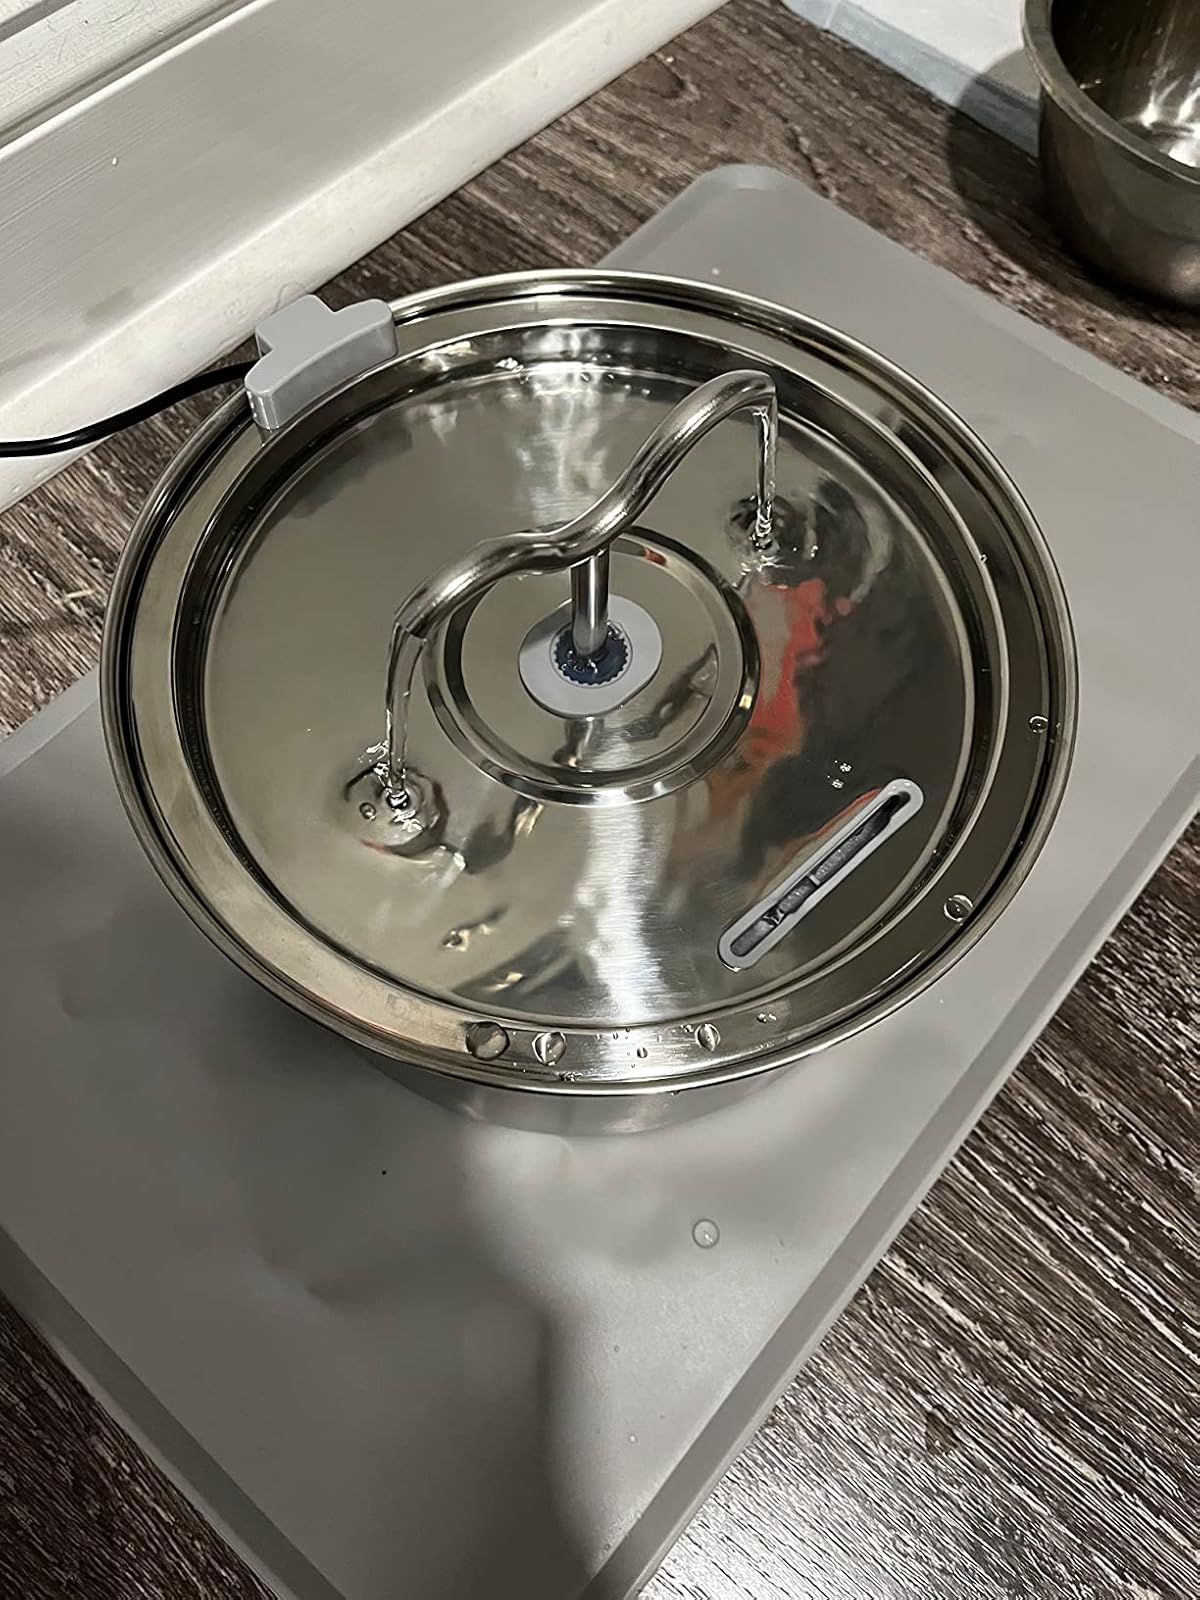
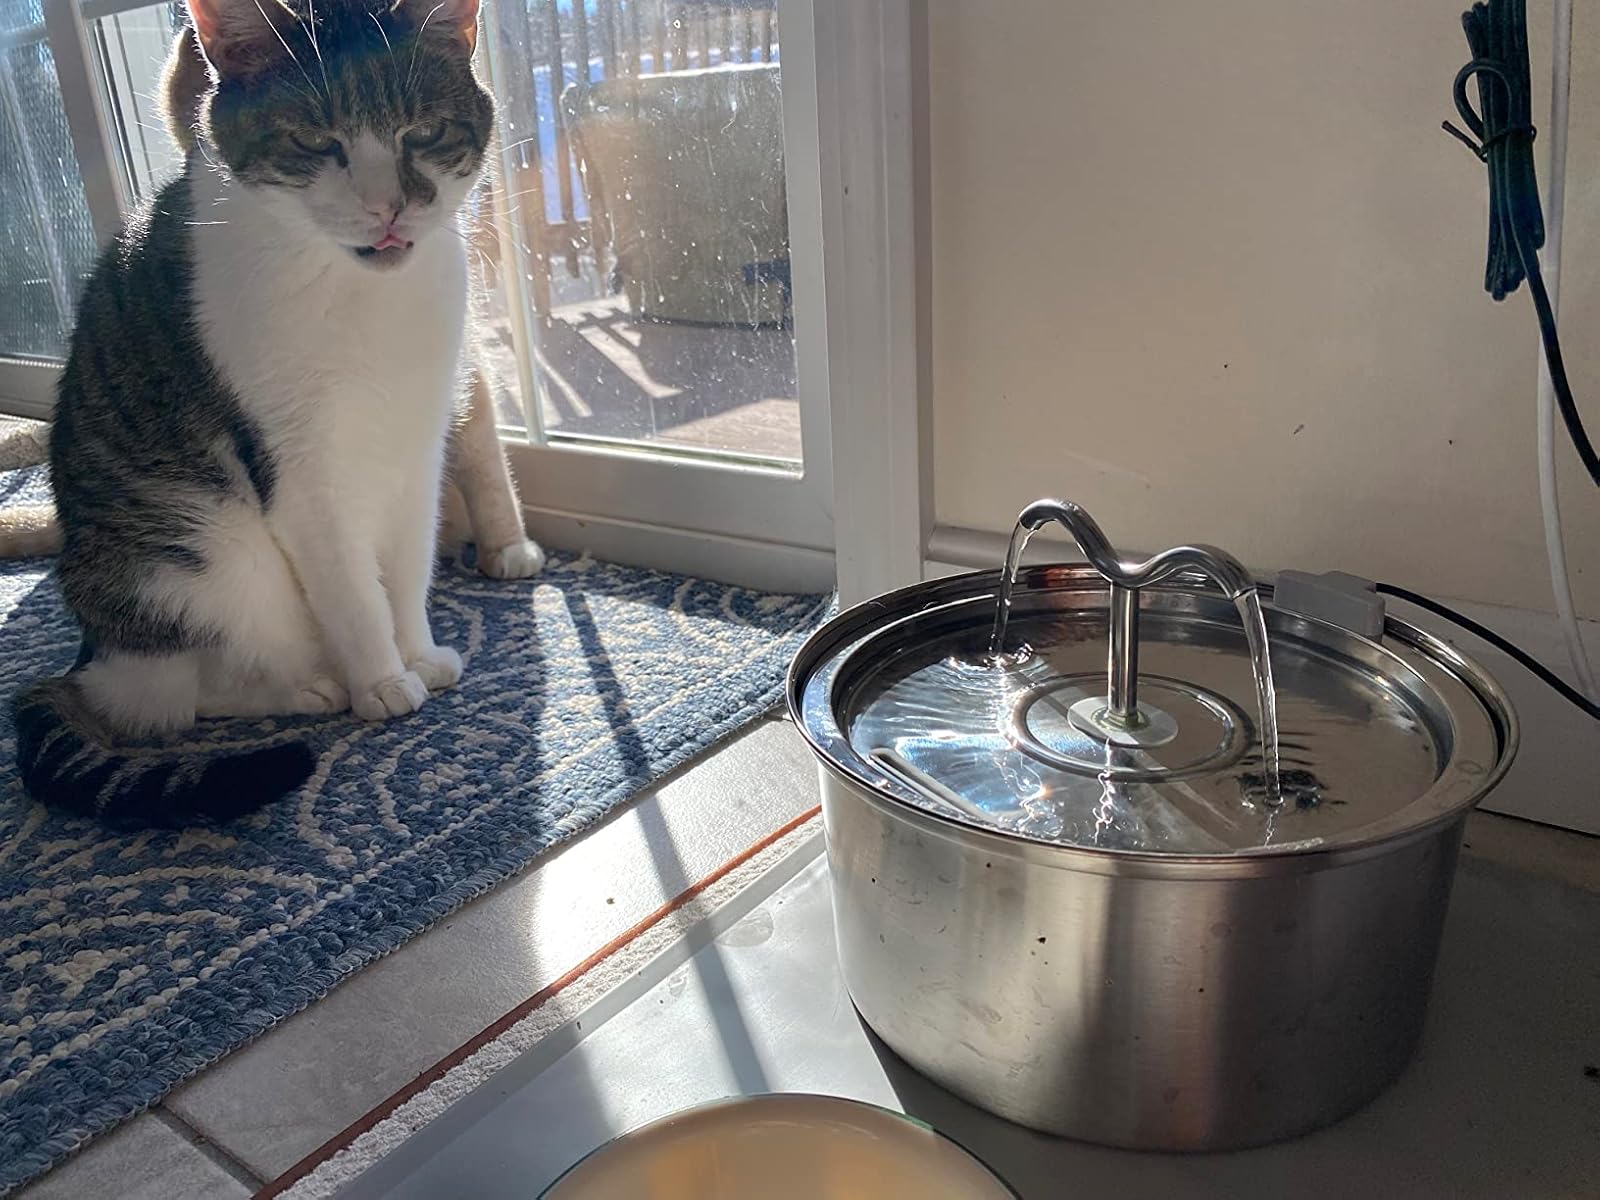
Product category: items_bowl
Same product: yes